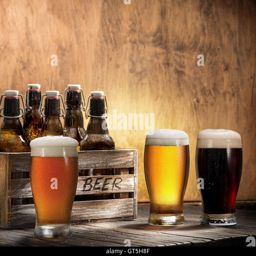
crafting beer in bottles and glasses .